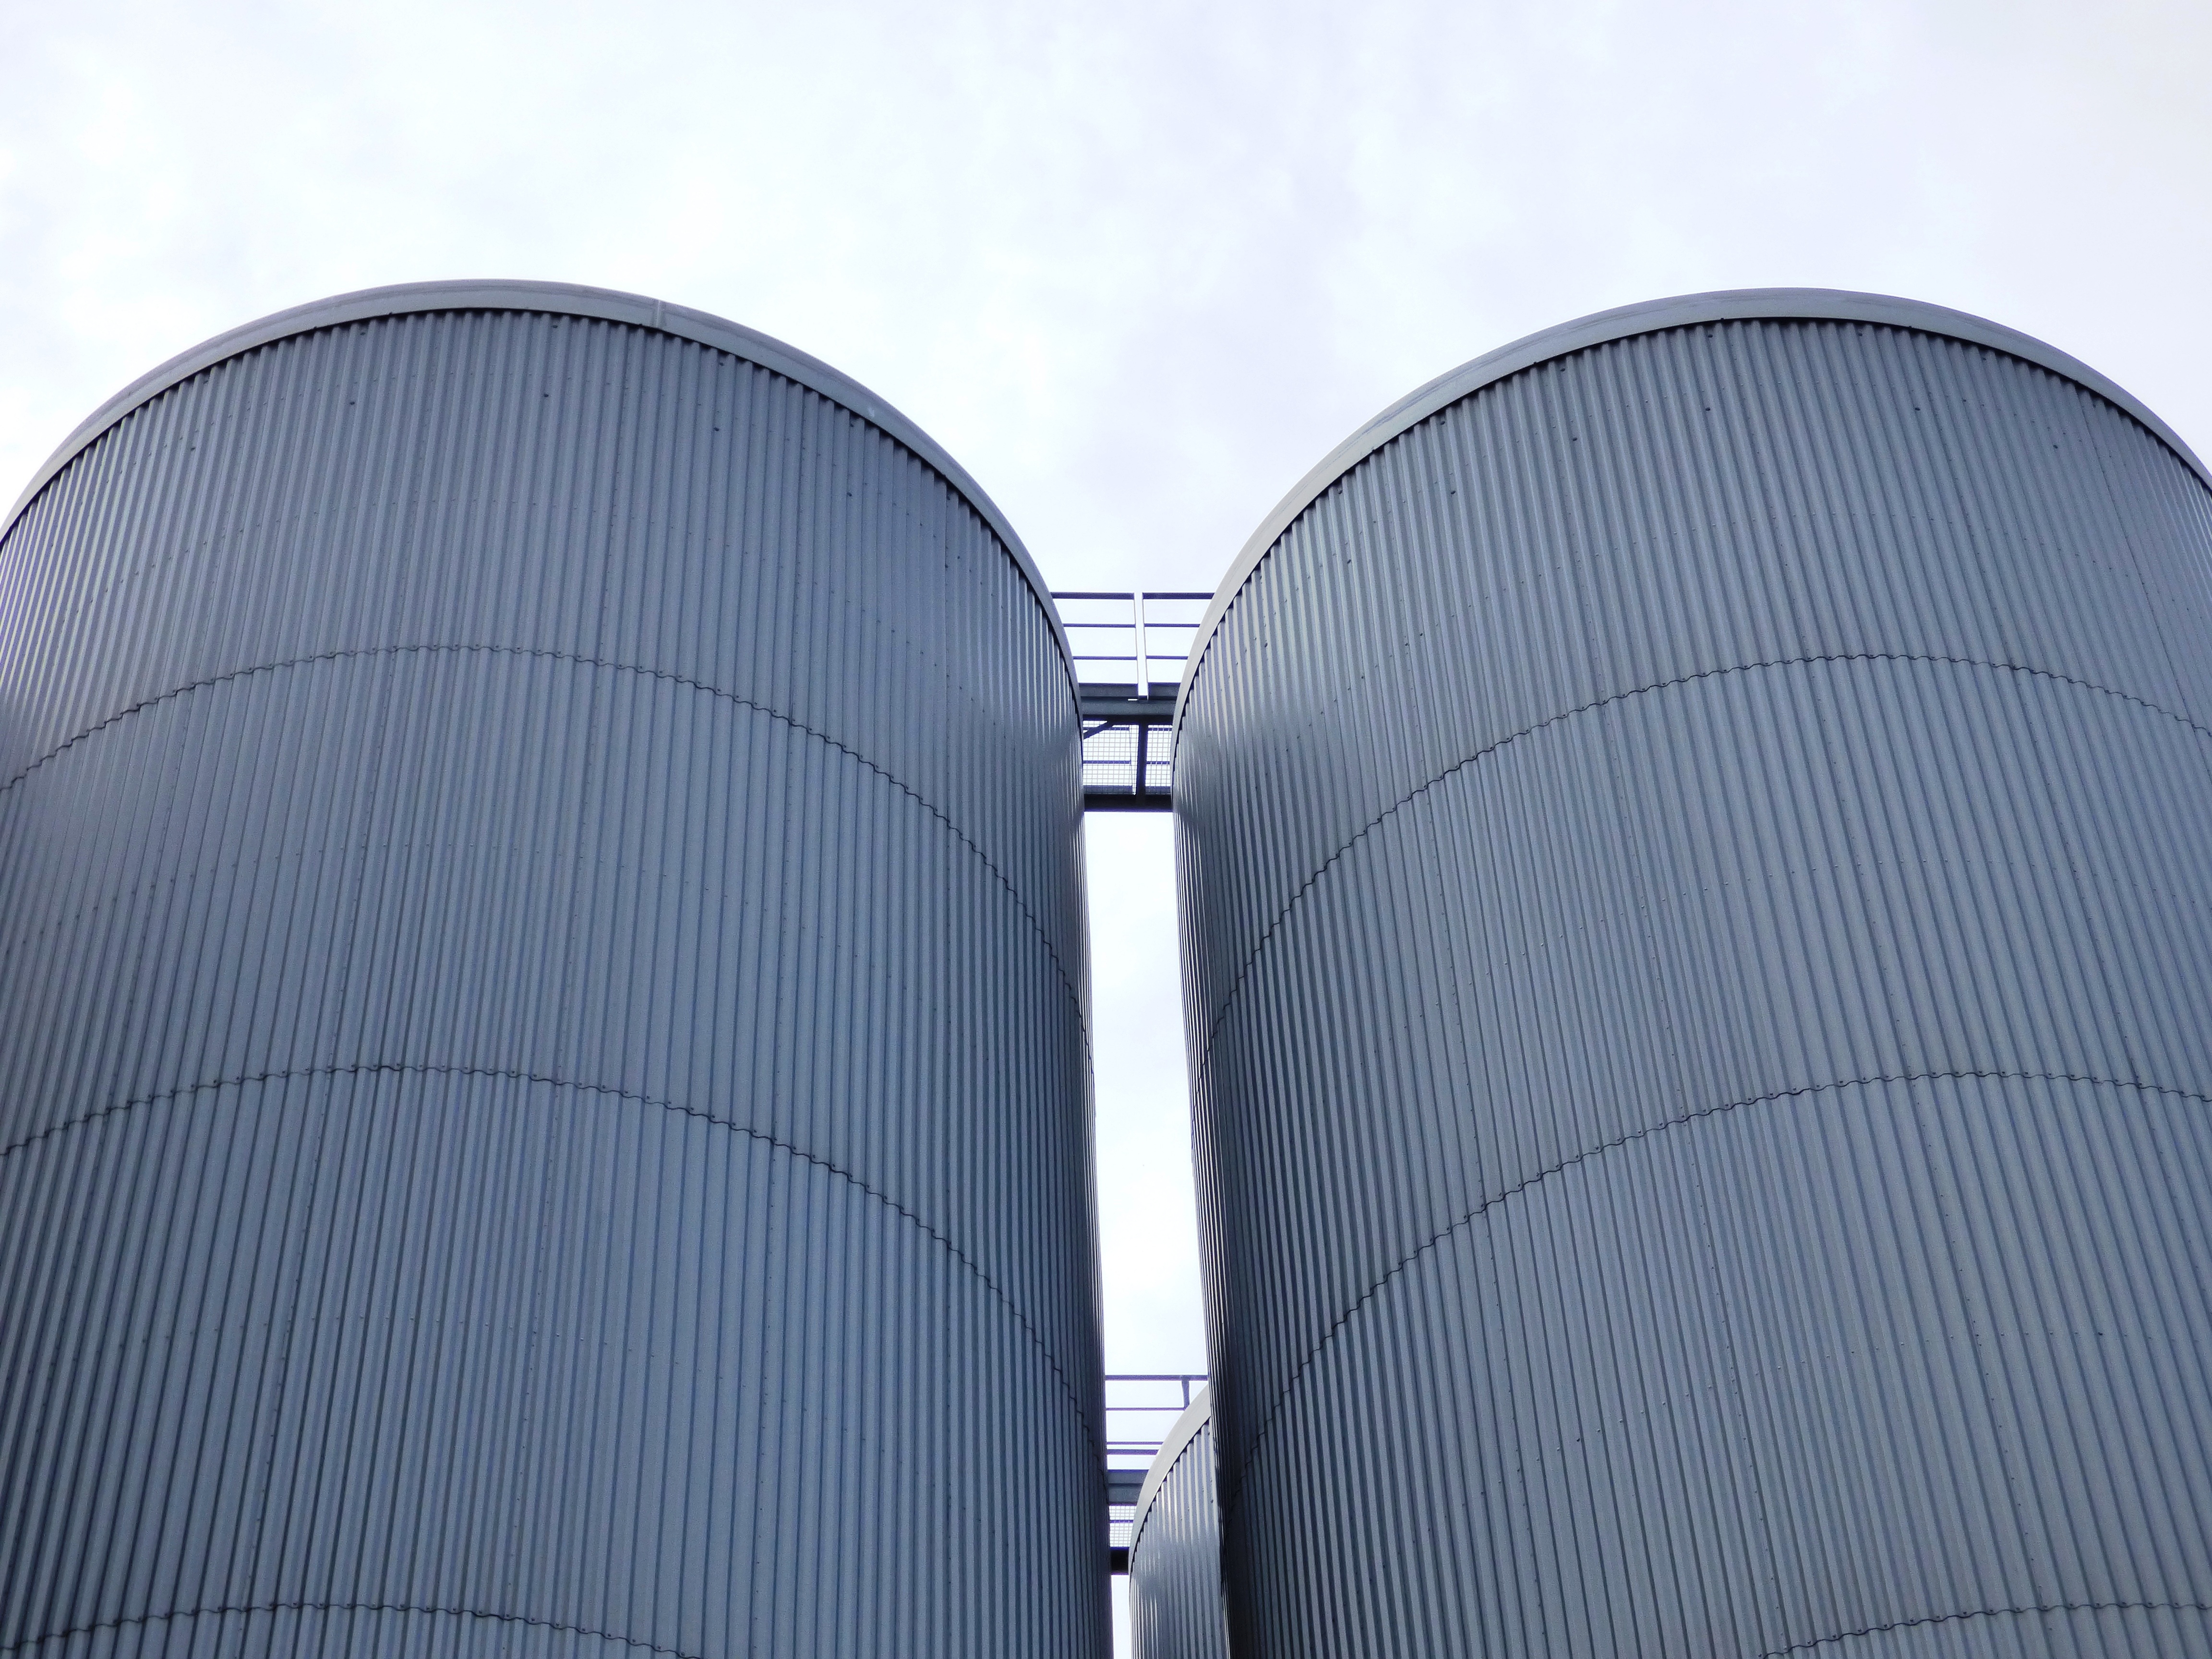
technology, metal, industrial, beer, brand, product, silo, tanks, production, company, brewery, fermentation, vat, the device, man made object, the tank, vats, tychy